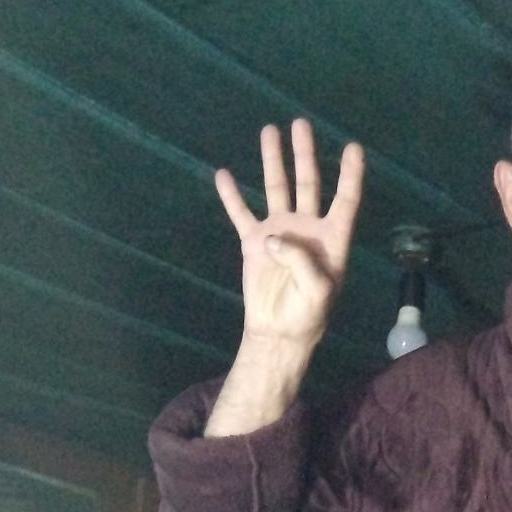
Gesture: four